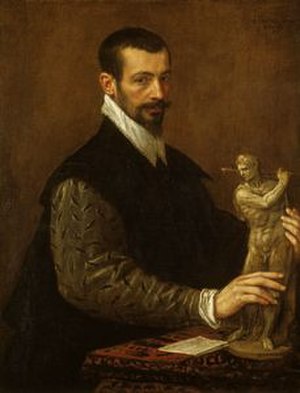
Tiziano Aspetti
Tiziano Aspetti ved Leandro Bassano.
Tiziano Aspetti var en italiensk billedhugger.